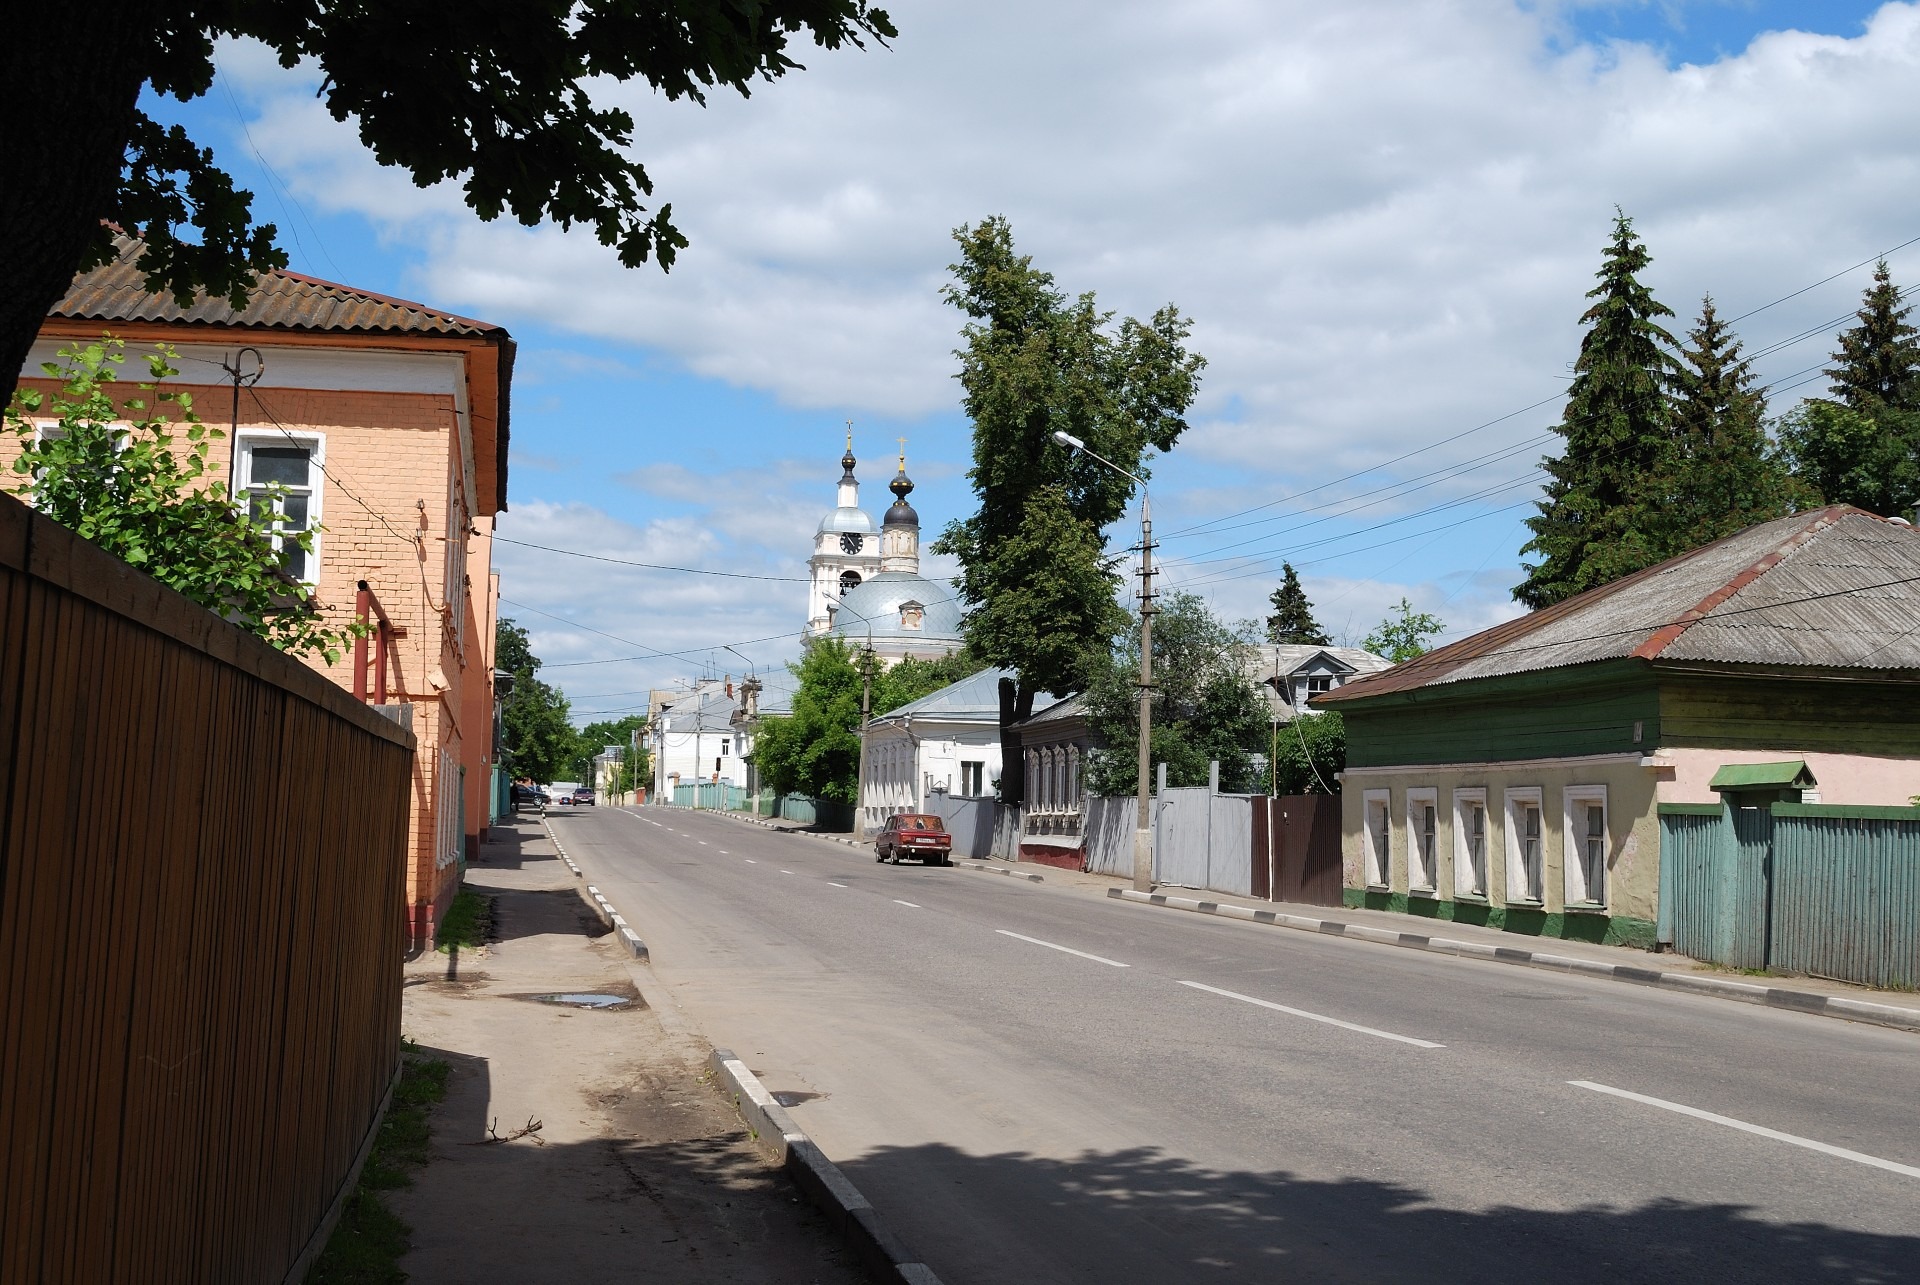
tree, architecture, sky, road, street, house, town, city, home, downtown, vacation, travel, village, transport, suburb, church, lane, clouds, infrastructure, orthodox, russia, russian, neighbourhood, urban area, residential area, human settlement